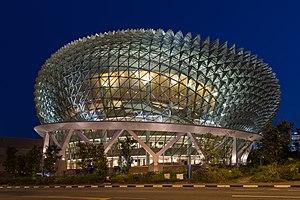
Théâtre de l'Esplanade – Theatres on the Bay à l'heure bleue, Singapour
La culture singapourienne exprime la diversité de sa population, composée d'immigrés chinois, malais et indiens.